History of Virginia

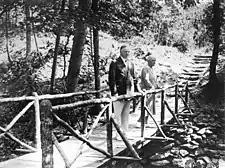
Rapidan Camp served as Herbert Hoover's Presidential retreat (the predecessor to Camp David), in what would become Shenandoah National Park.

After the Revolution, various infrastructure projects began to be developed, including the Dismal Swamp Canal, the James River and Kanawha Canal, and various turnpikes. Virginia was home to the first of all Federal infrastructure projects under the new Constitution, the Cape Henry Light of 1792, located at the mouth of the Chesapeake Bay. Following the War of 1812, several Federal national defense projects were undertaken in Virginia. Drydock Number One was constructed in Portsmouth in the 1827. Across the James River, Fort Monroe was built to defend Hampton Roads, completed in 1834.